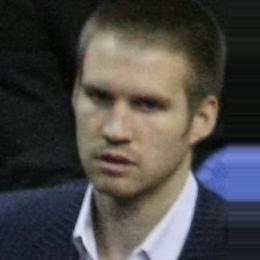
Age: 25